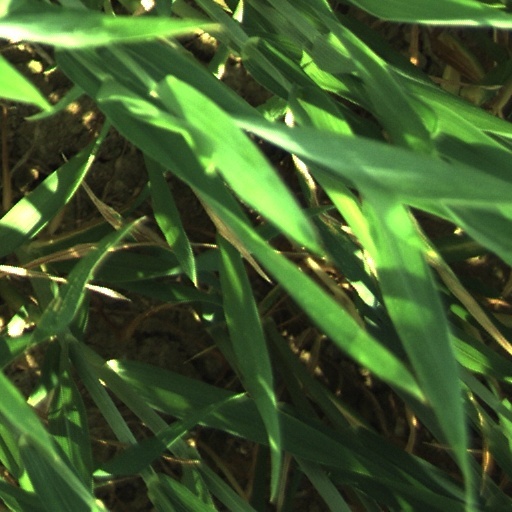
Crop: wheat